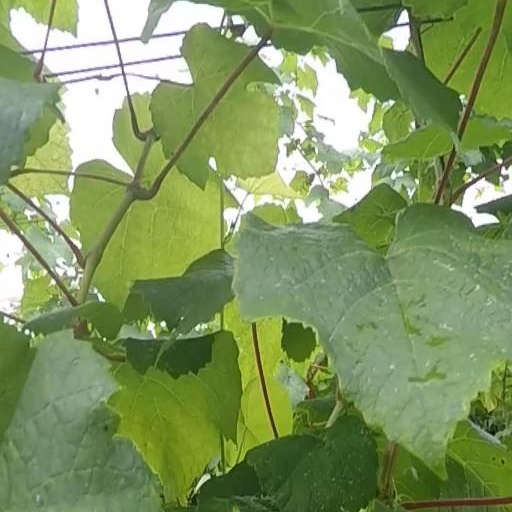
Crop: grape